Francisco Bertrand

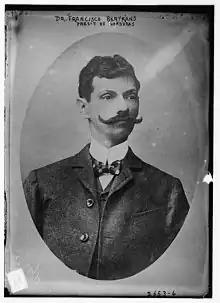
President Francisco Bertrand of Honduras, wearing a handlebar moustache.

Francisco Bertrand Barahona (9 October 1866 – 15 July 1926) was a Honduran politician. He was a two-term President of Honduras, first from 28 March 1911 to 1 February 1912, and then again between 21 March 1913 and 9 September 1919. His successor and predecessor was Manuel Bonilla, and Bertrand served as the Vice President in Bonilla's cabinet. He was a member of the National Party.